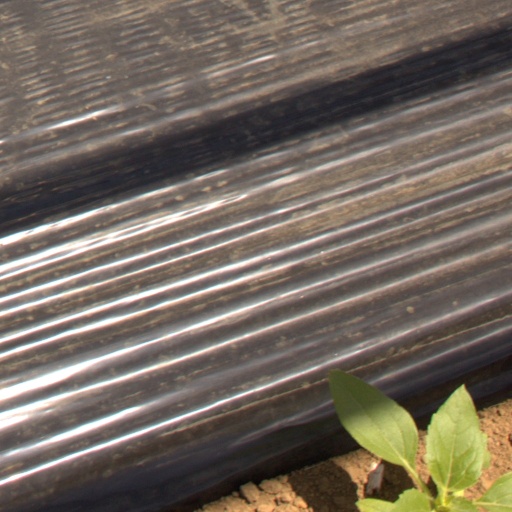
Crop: Jerusalem artichoke